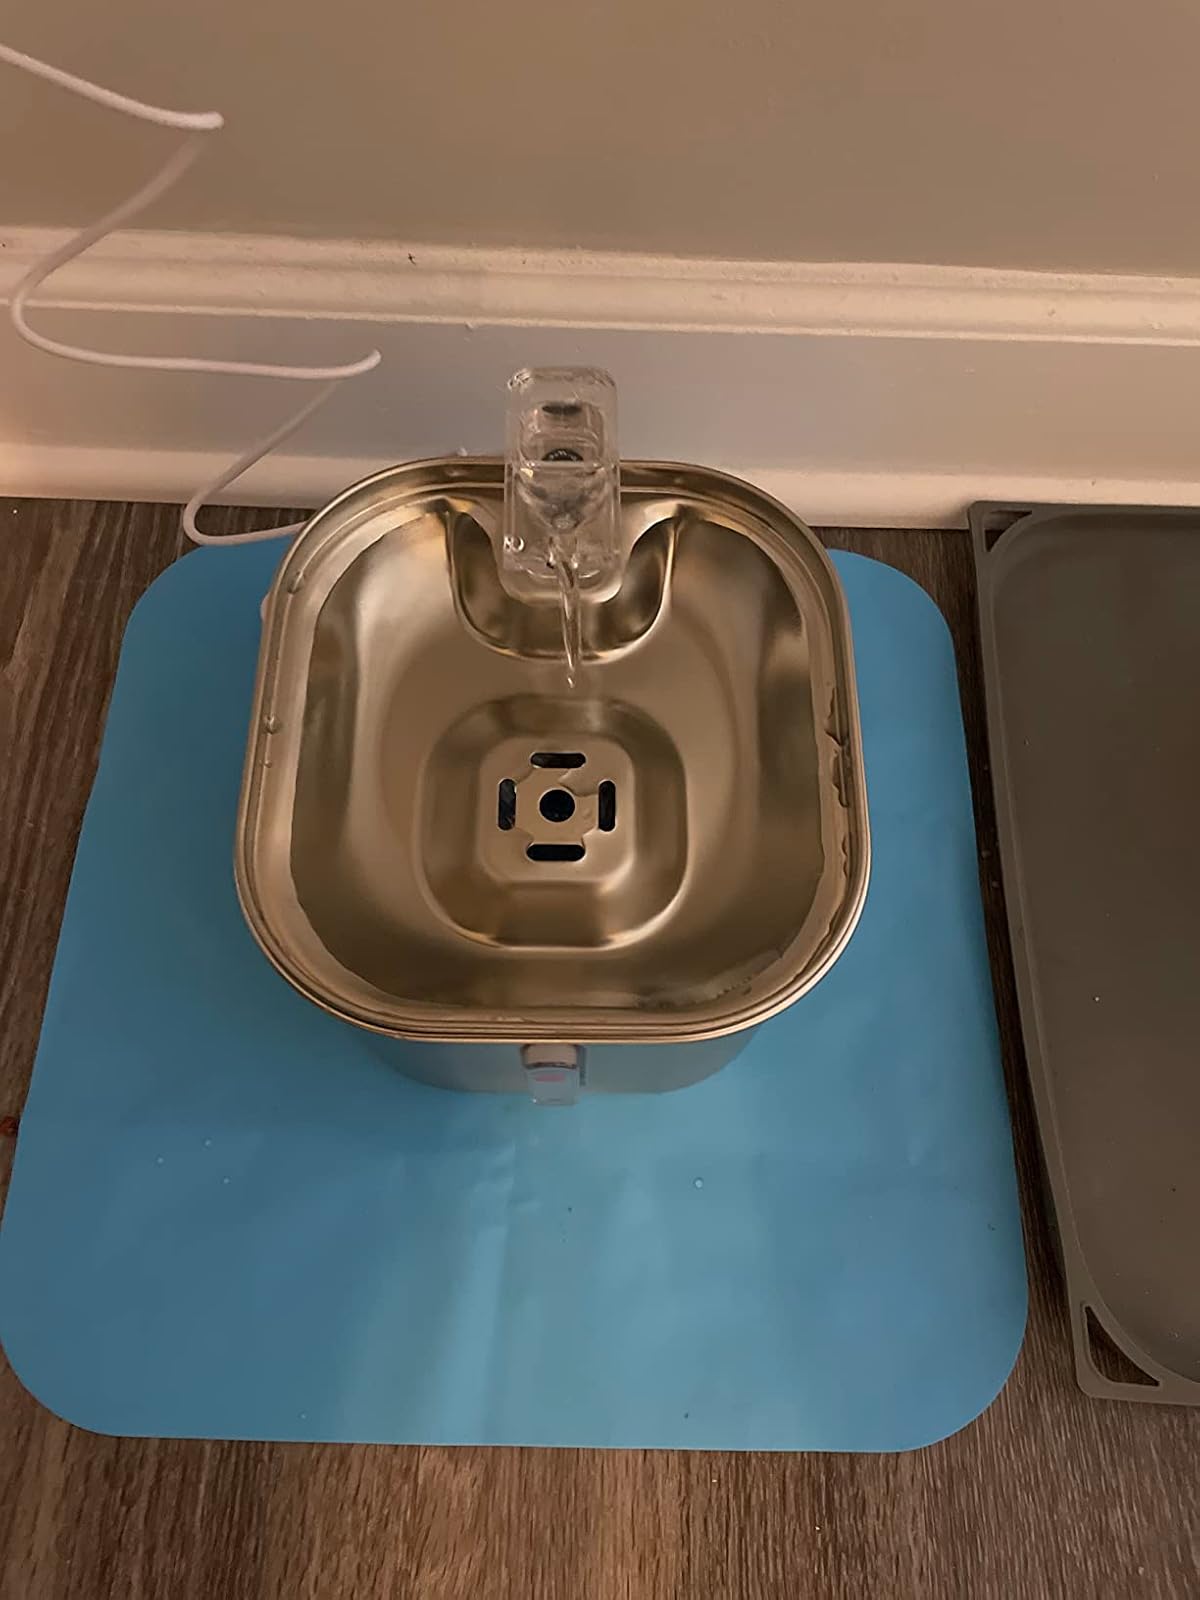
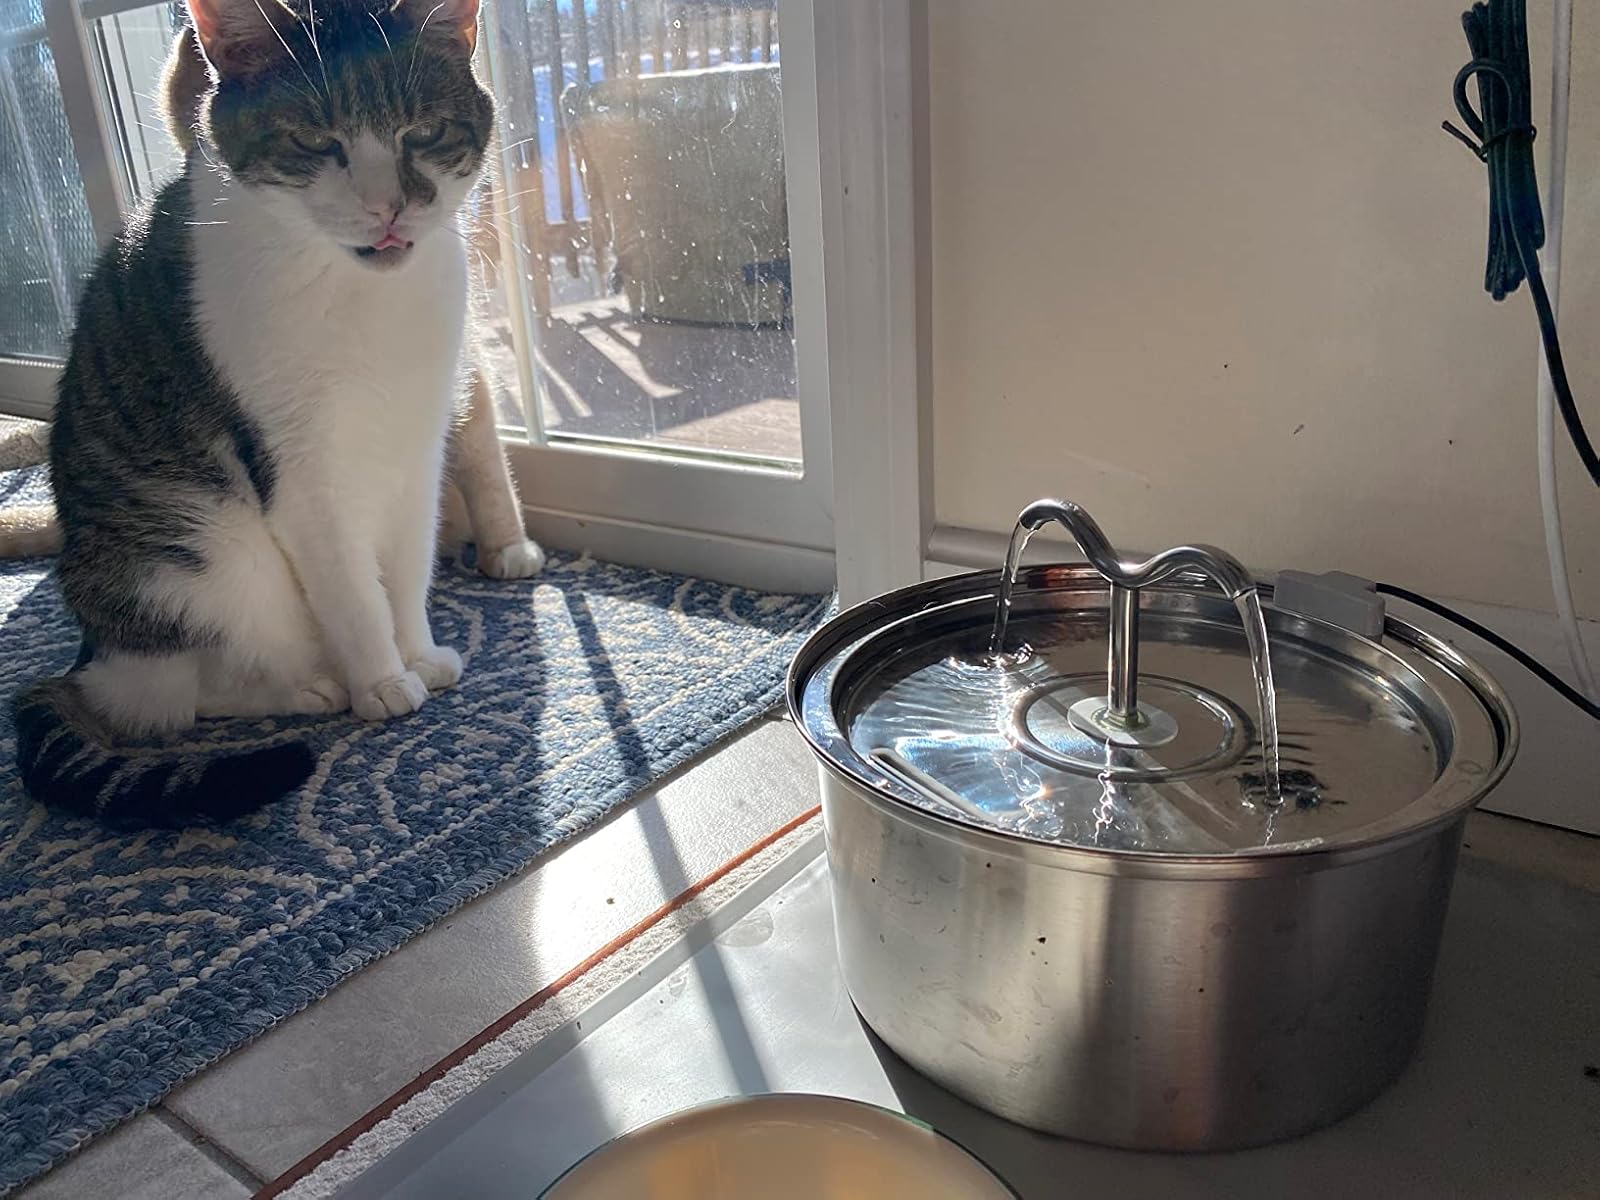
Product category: items_bowl
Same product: no